Toruń gingerbread

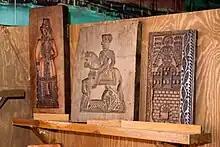
Traditional wooden gingerbread mold

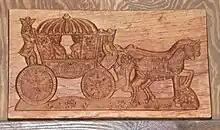
Example of a wooden gingerbread mold

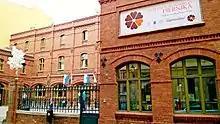
Museum of Toruń Gingerbread

Old Polish sayings connect Toruń with making of some form of gingerbread, and the expansion of the craft, which started in the 13th century.